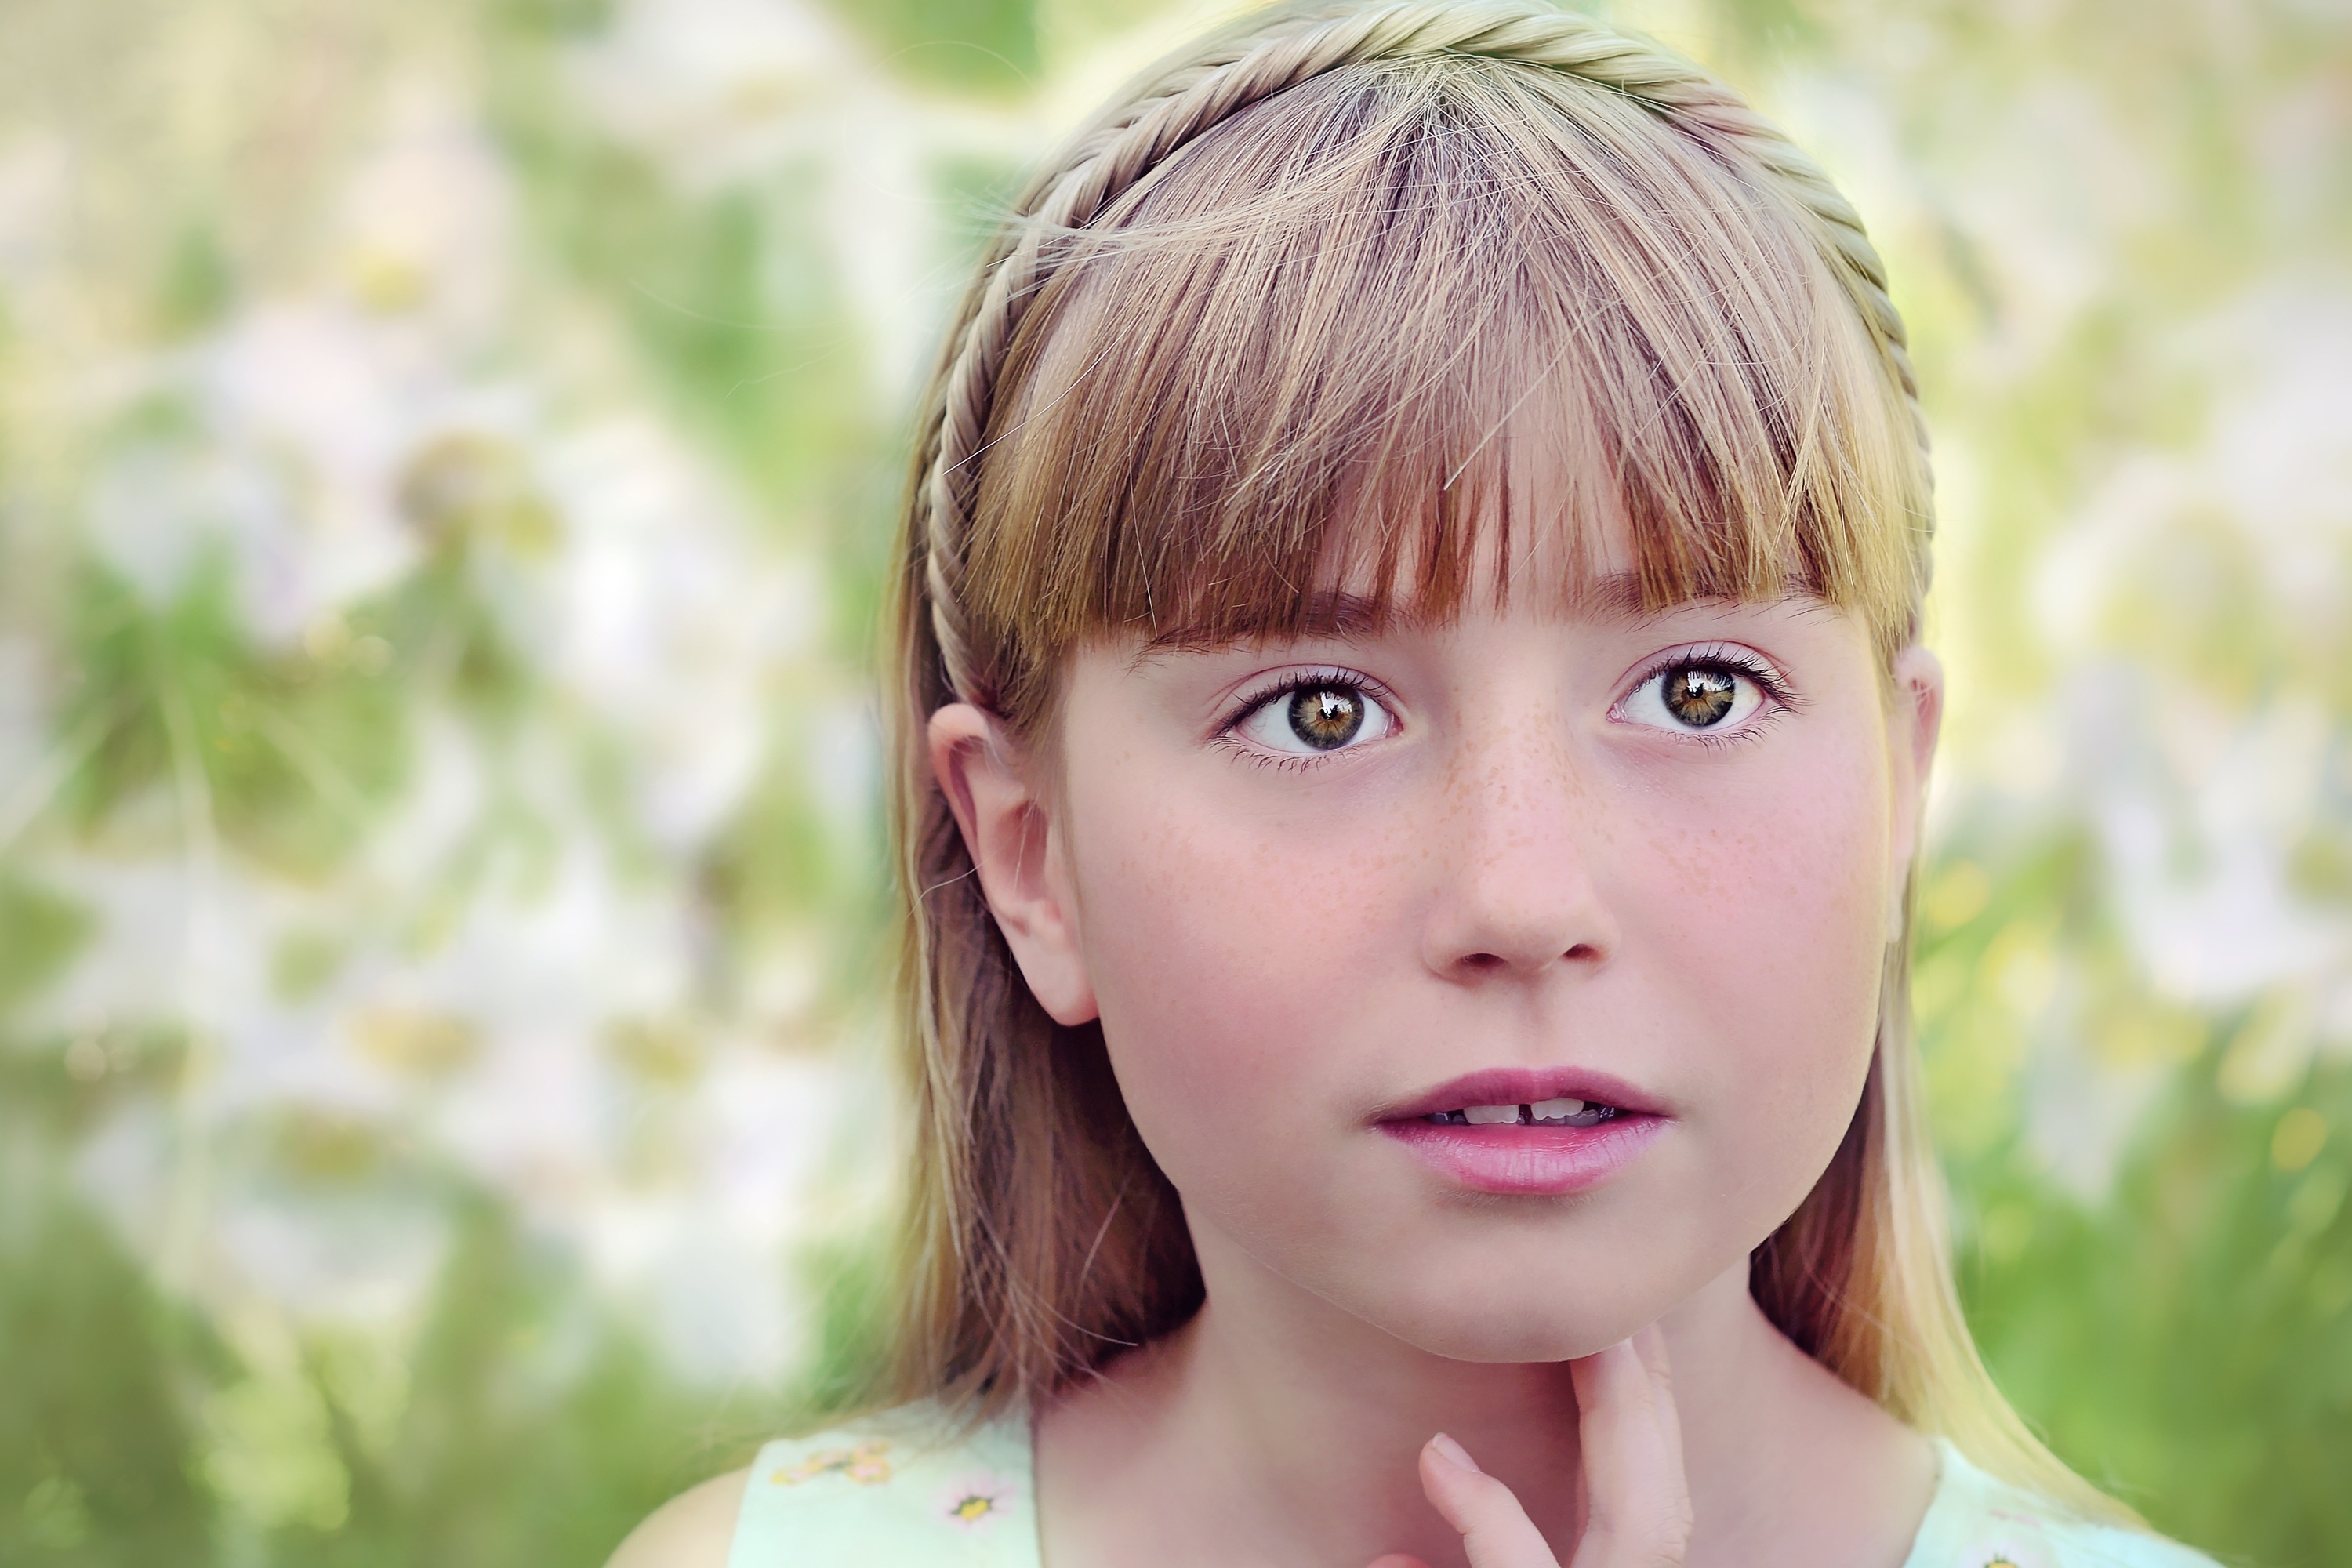
person, girl, photography, flower, view, portrait, model, child, human, close, facial expression, hairstyle, smile, long hair, close up, face, infant, toddler, eye, head, photograph, skin, beauty, blond, pretty, photo shoot, portrait photography